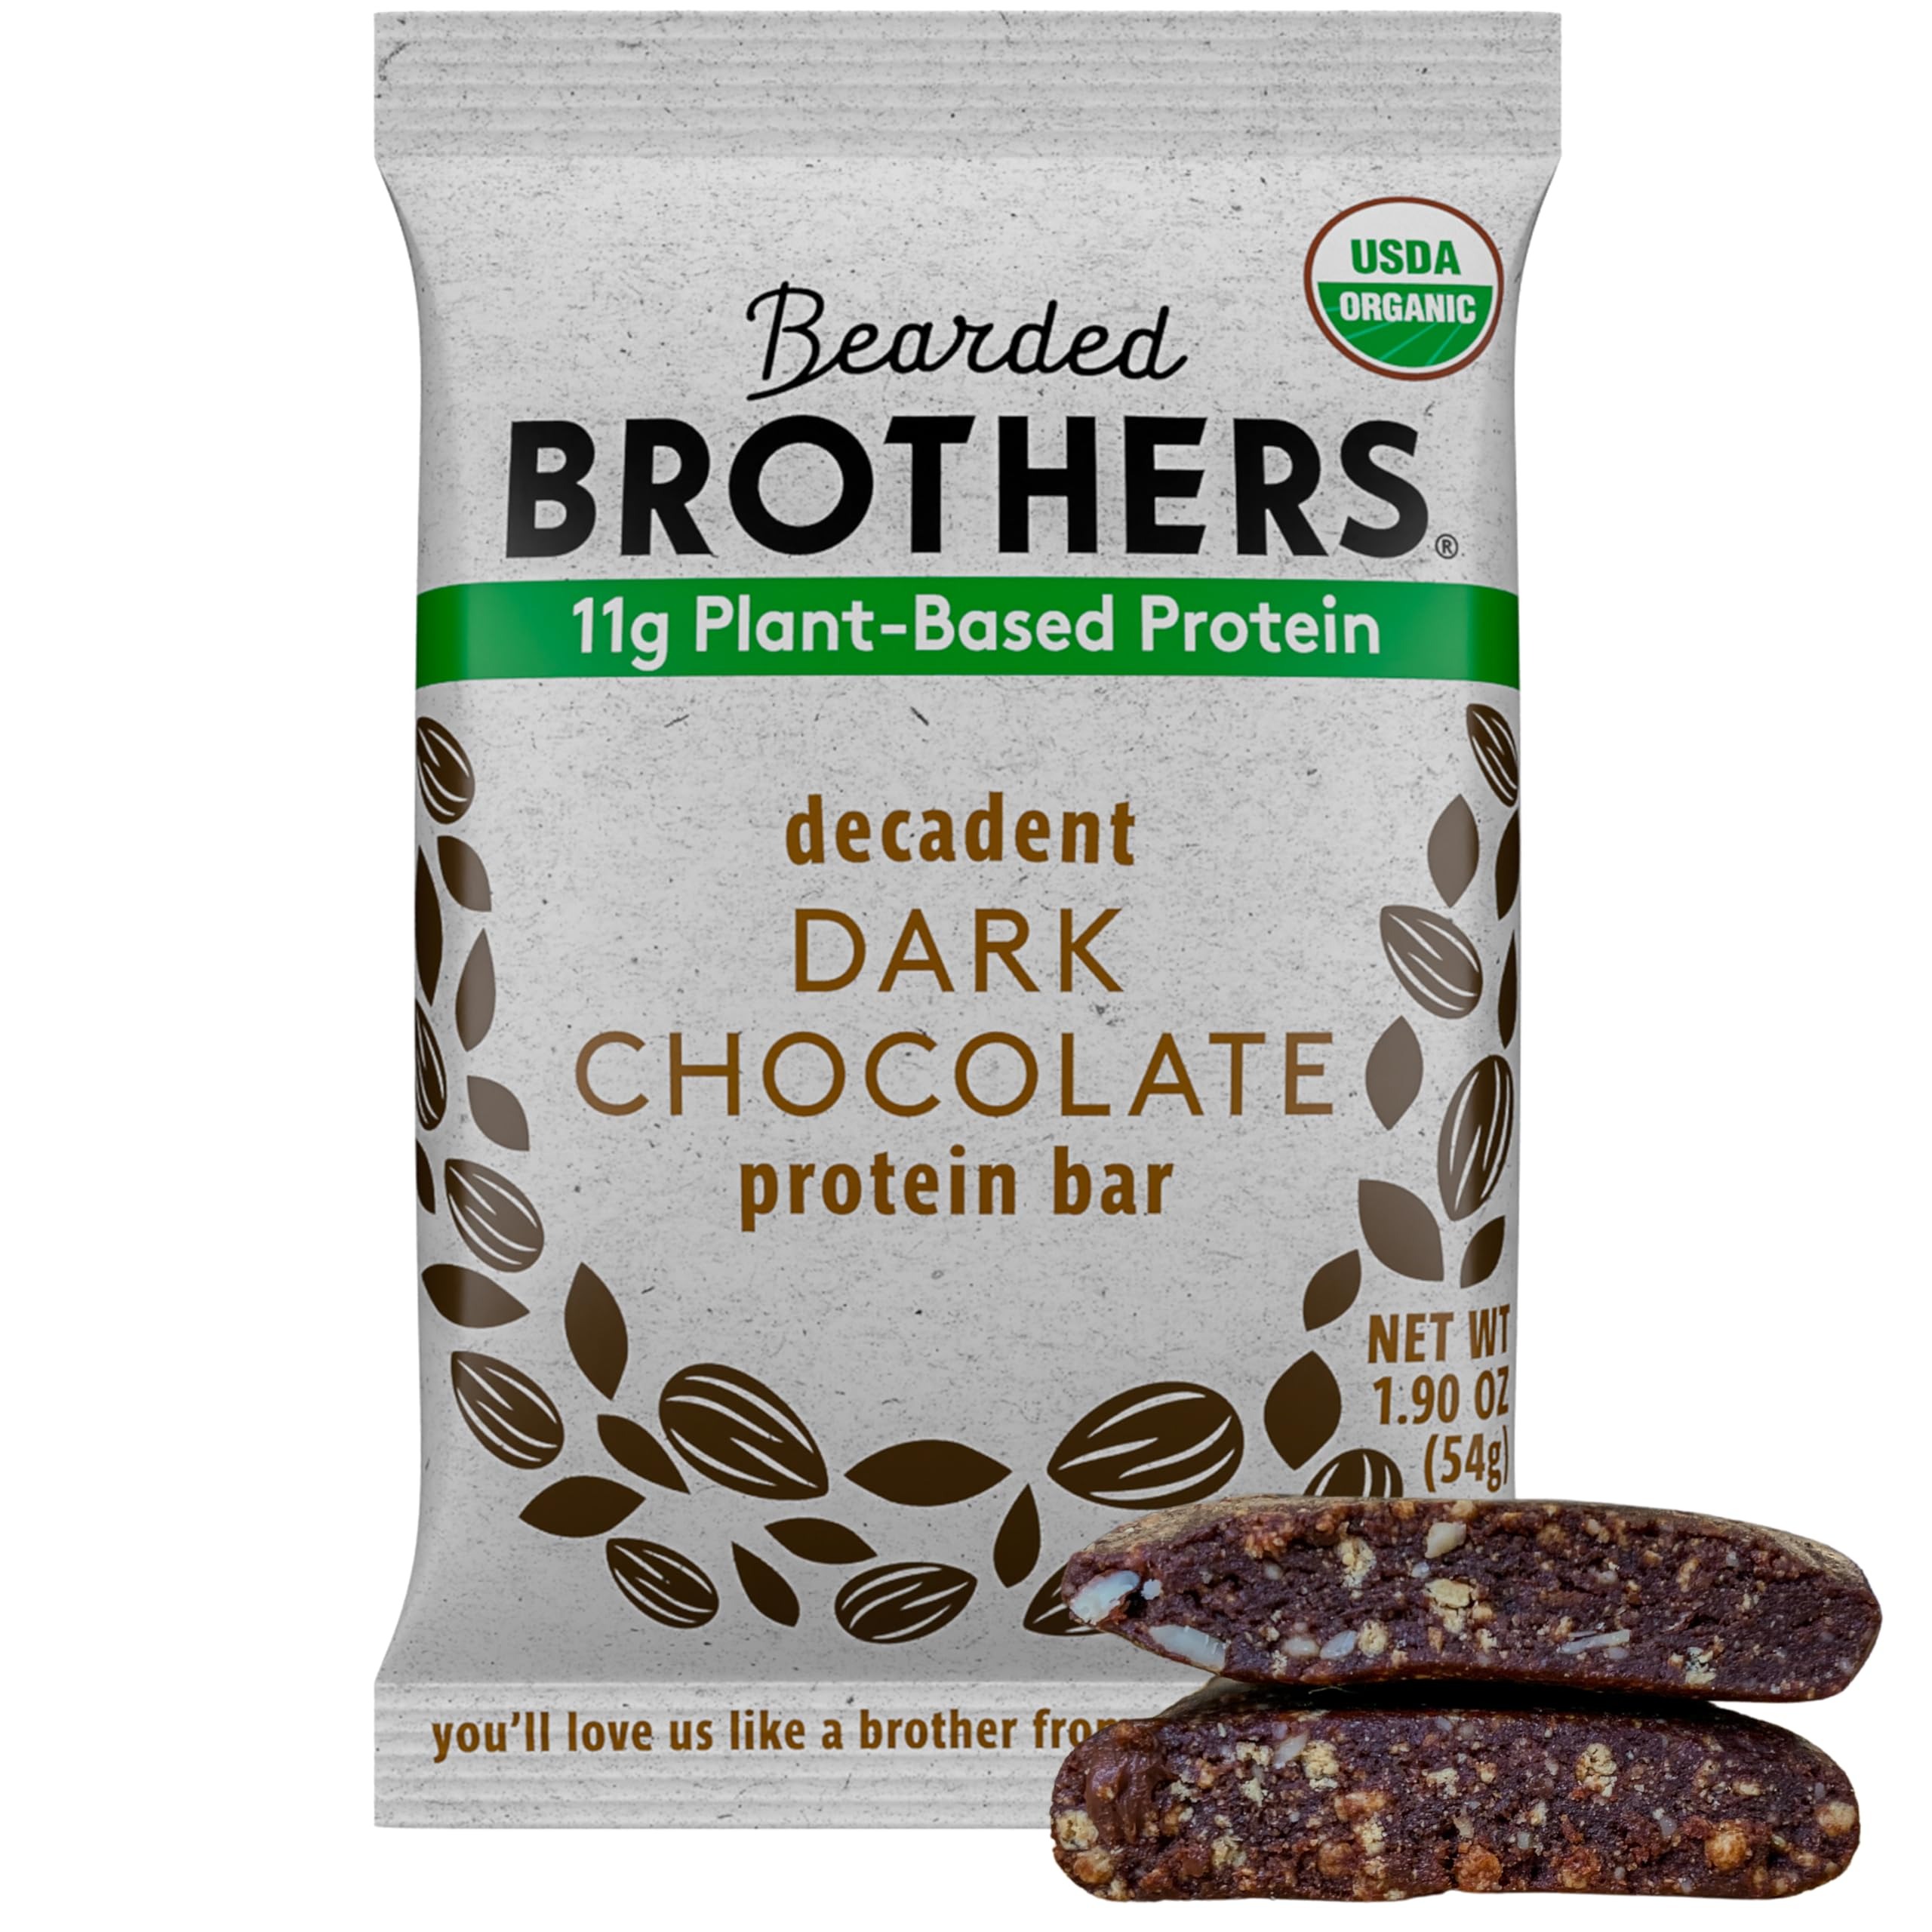
Item Name: Bearded Brothers Organic Protein Bars, Dark Chocolate (10 Pack) - 11g of Plant Based Protein Gluten Free Vegan, Non-GMO Healthy Snacks for Adults Good Source of Fiber
Bullet Point 1: SIMPLE & PURE INGREDIENTS: Made with only organic fruits, nuts, and seeds—no added sugars, fillers, or artificial ingredients. Just the good stuff.
Bullet Point 2: PLANT-BASED PROTEIN POWER: Packed with clean, plant-based protein to fuel your body with natural energy, supporting an active lifestyle without compromising on taste or quality.
Bullet Point 3: CLEAN & SIMPLE INGREDIENTS: Made with organic fruits, nuts, and seeds—no added sugars, fillers, or artificial ingredients. Just the good stuff.
Bullet Point 4: CERTIFIED ORGANIC & CLEAN: Our bars are USDA Organic, Certified Vegan, Gluten-Free, Non-GMO, Kosher, Soy-Free, and Paleo, ensuring you get only the best in every bite.
Bullet Point 5: FAMILY-OWNED & HANDCRAFTED IN AUSTIN, TX: Founded in 2011 by two brothers with a mission to create clean, organic, and delicious snacks, each bar is meticulously crafted in our kitchen for superior taste and nutrition.
Product Description: Bearded Brothers Organic Protein Bars, Dark Chocolate (10 Pack) - 11g of Plant Based Protein Gluten Free Vegan, Non-GMO Healthy Snacks for Adults Good Source of Fiber
Value: 19.0
Unit: Ounce

Price: 43.19